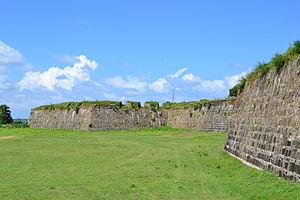
fr:Fort Frederick à fr:Trinquemalay, fr:Sri Lanka